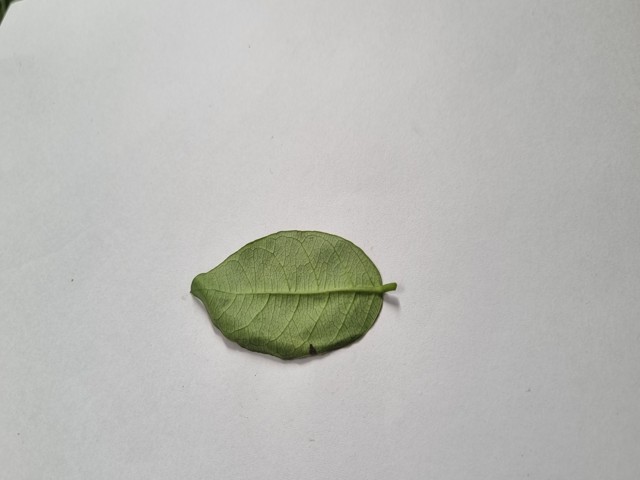
Plant: anantamul